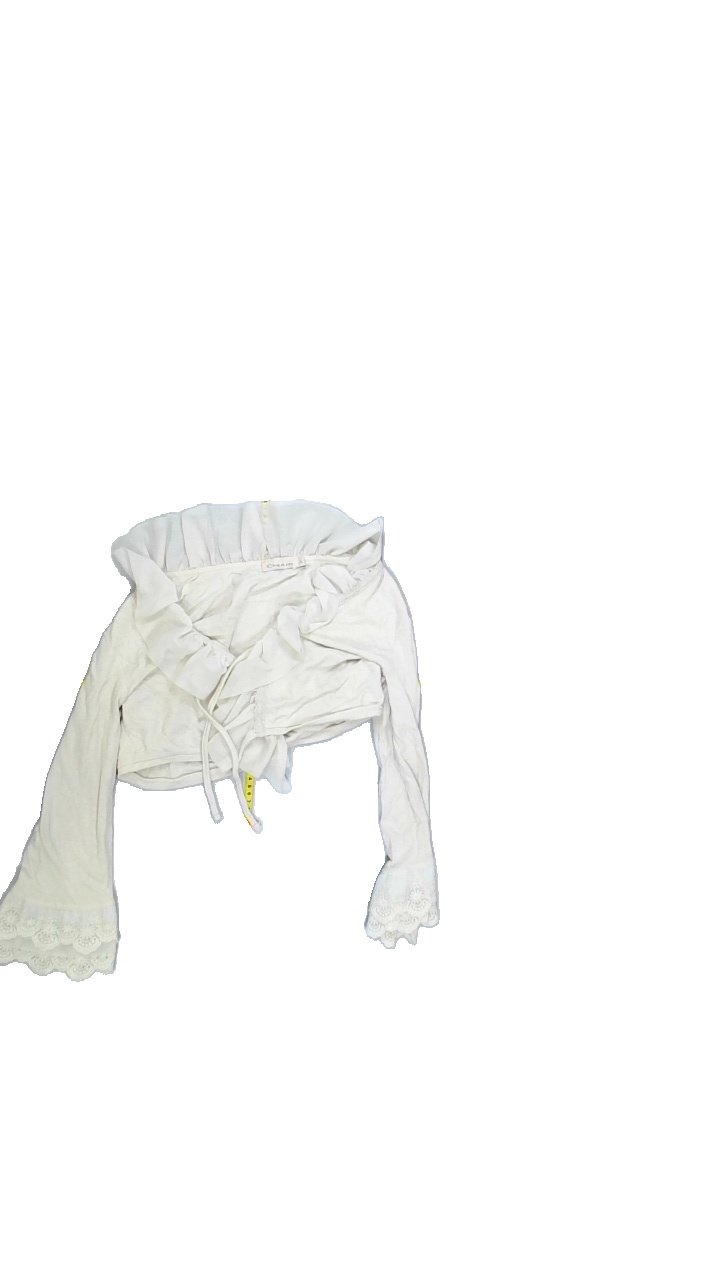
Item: Cardigan (Ladies)
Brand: Cream
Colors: Beige
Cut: Cropped
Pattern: Lace
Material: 100%cotton
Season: All
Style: No trend
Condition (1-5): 2
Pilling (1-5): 3
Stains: Yes
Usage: Export
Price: <50